Waiting for Godalming

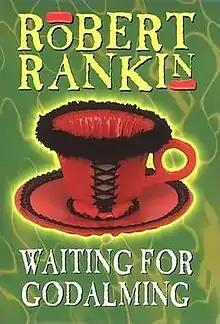

Waiting for Godalming (2000) is the 22nd book by Robert Rankin. Its title parodies that of Samuel Beckett's play Waiting For Godot.